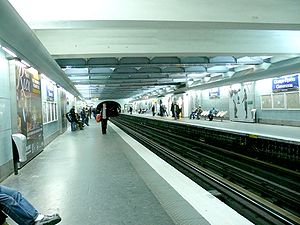
Champs-Élysées - Clemenceau (metrostation) / Adgang
Perronen til linje 1.
Champs-Élysées – Clemenceau er en station på metronettet i Paris og betjener metrolinje 1 og metrolinje 13. Den ligger i 8. arrondissement.